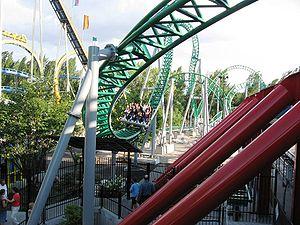
Ces différentes listes sont non exhaustives.